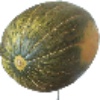
Label: Melon Piel de Sapo 1